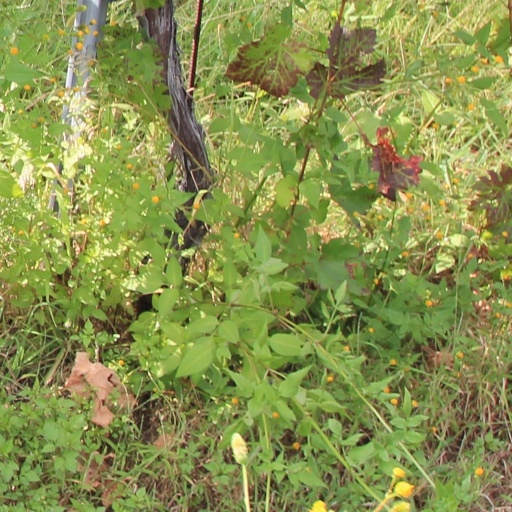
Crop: grape